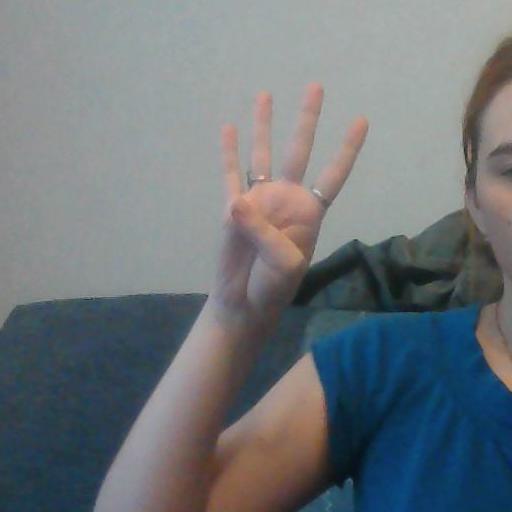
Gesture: four